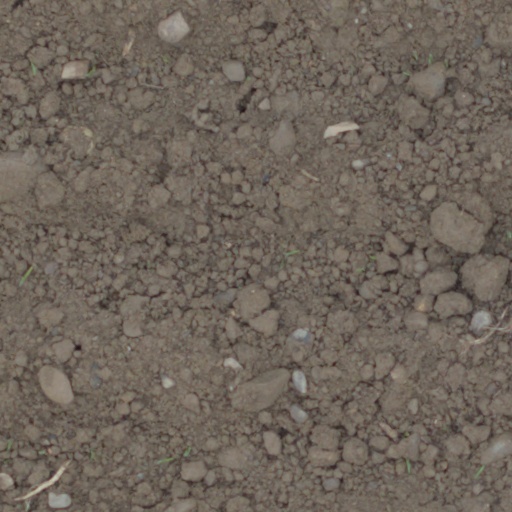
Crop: wheat